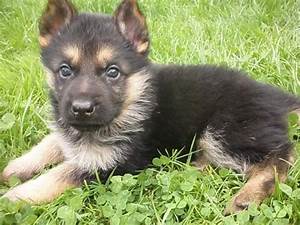
Label: cane